Shillingford St George

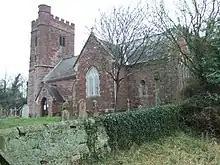

Shillingford St. George is a village on the outskirts of Exeter, Teignbridge, England. It is about 3 miles south of the City of Exeter. At the 2021 census, the village had a population of 395.